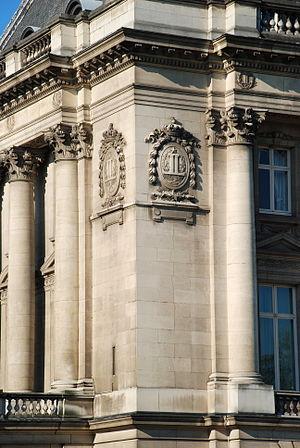
Belgique - Bruxelles - Palais Royal
La feuille d'acanthe est un motif ornemental très utilisé dans l'architecture grecque classique, l'architecture romaine, l'architecture romane, l'architecture néoclassique et l'architecture éclectique. La menuiserie et l'ébénisterie en font également un grand usage à partir du style Renaissance jusqu'au style Louis XVI.